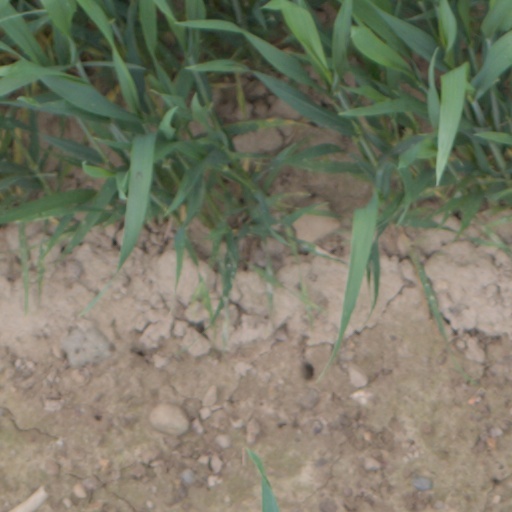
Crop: wheat